Rad Mobile

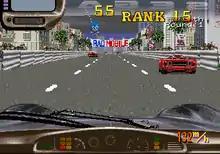
Gameplay screenshot showing the 32-bit sprite graphics of the game. Sonic the Hedgehog makes his first appearance, hanging above the rear view mirror.

Similar to "Turbo OutRun", the concept behind "Rad Mobile" is a race against opponents across the United States. Players must race across the country while also avoiding police cars. At certain points in the race, the road forks, allowing players to skip several stages. The game's weather and time of day changes, sometimes requiring players to turn on windshield wipers or headlights. "Rad Mobile" was also the first appearance of Sonic the Hedgehog, appearing as a decorative item hanging from the driver's rearview mirror. Sonic's appearance in the game predated his debut in "Sonic the Hedgehog" for the Sega Genesis by eight months. Interested in getting their new character visible to the public, Sonic Team approved of his appearance in the game.